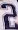
Number: 2